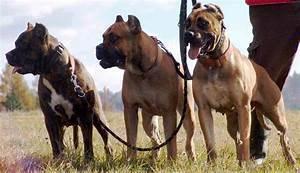
dog